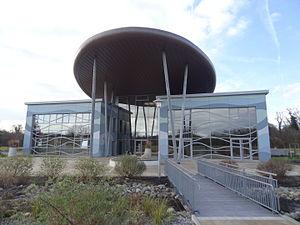
Mairie de Kembs (Alsace, France), depuis le 14/04/2014. (réf.: http://www.lalsace.fr/haut-rhin/2014/04/12/un-galet-de-l-eau-des-espaces-verts-une-mairie) Alemannisch: Rothüss vu Kembs (Elsàss, Frànkrìch), zitter em 14/04/2014.
Kembs [kɛms] est une commune française située dans le département du Haut-Rhin, en région Grand Est.